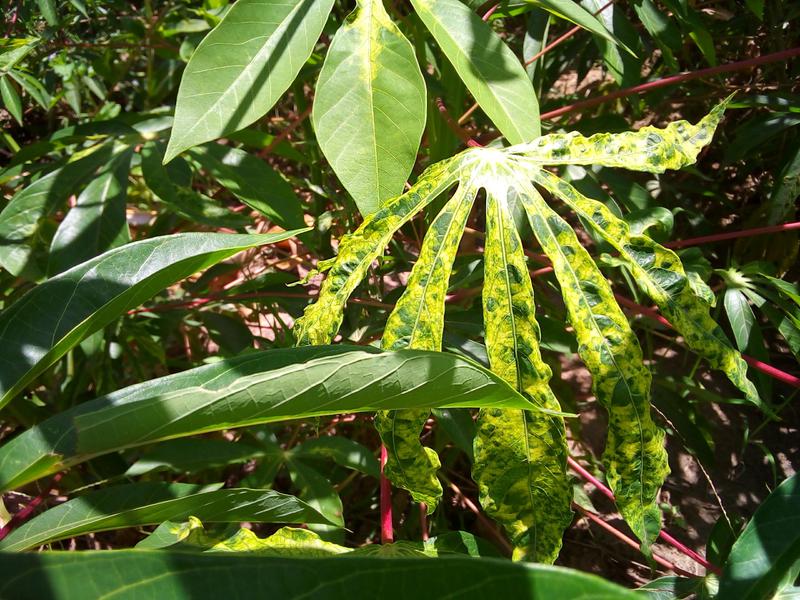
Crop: cassava
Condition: mosaic_disease